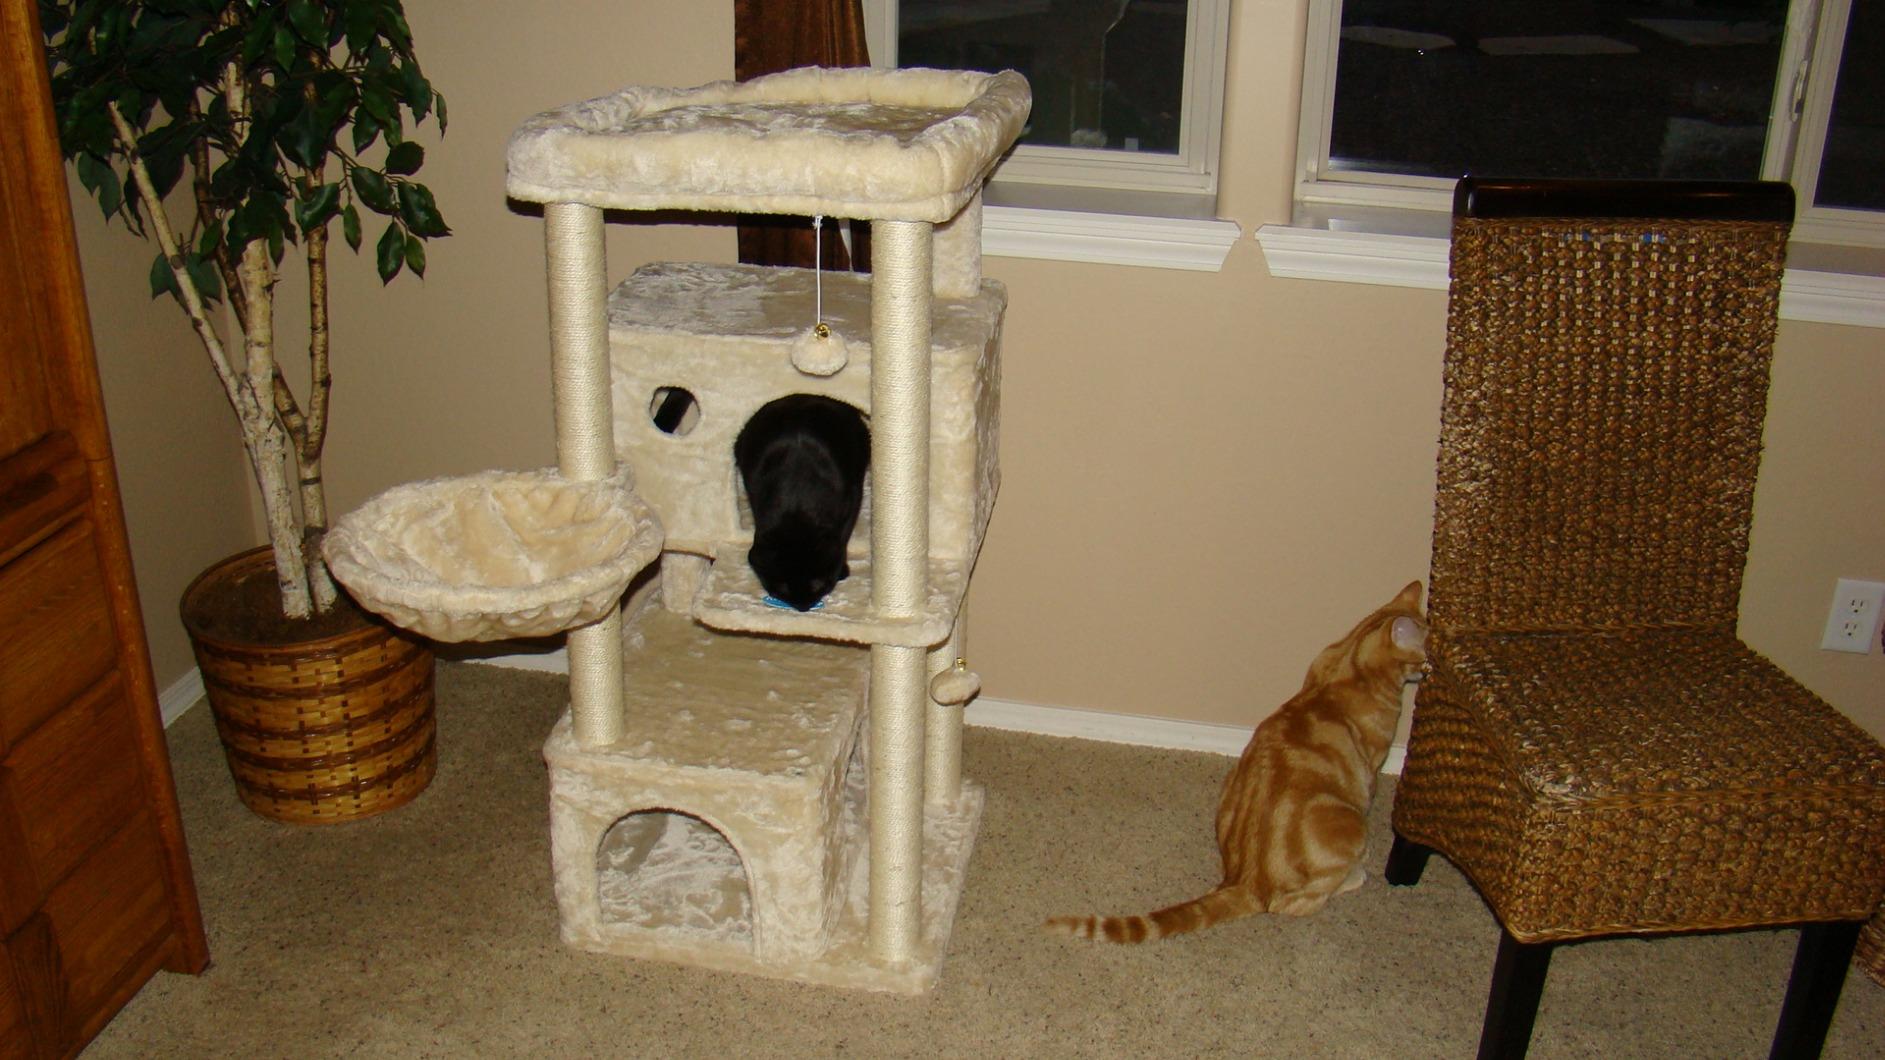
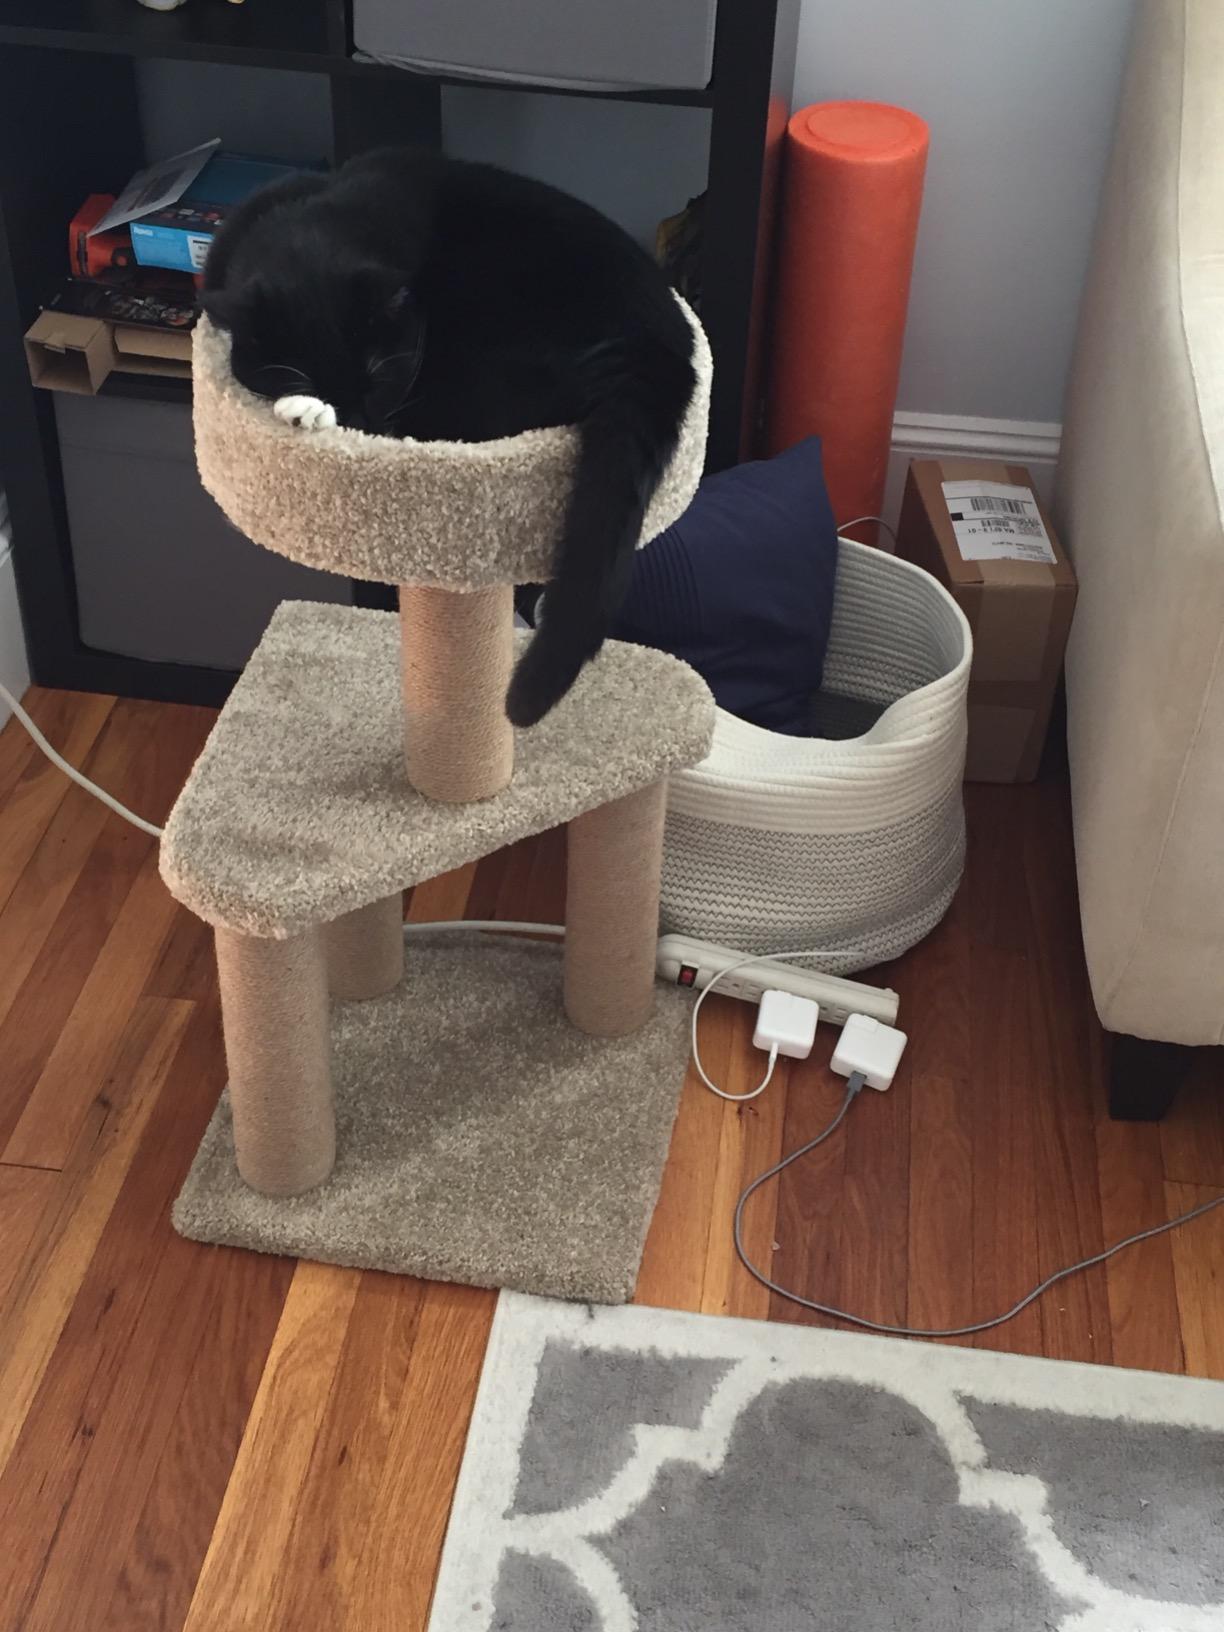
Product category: items_cat tree
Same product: no